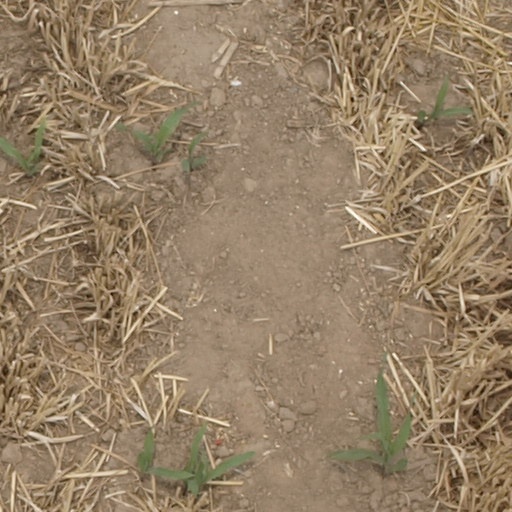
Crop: maize; corn